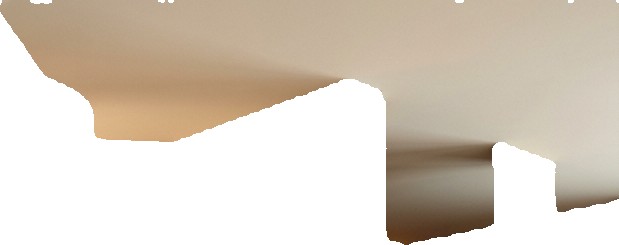
Surface category: ceiling